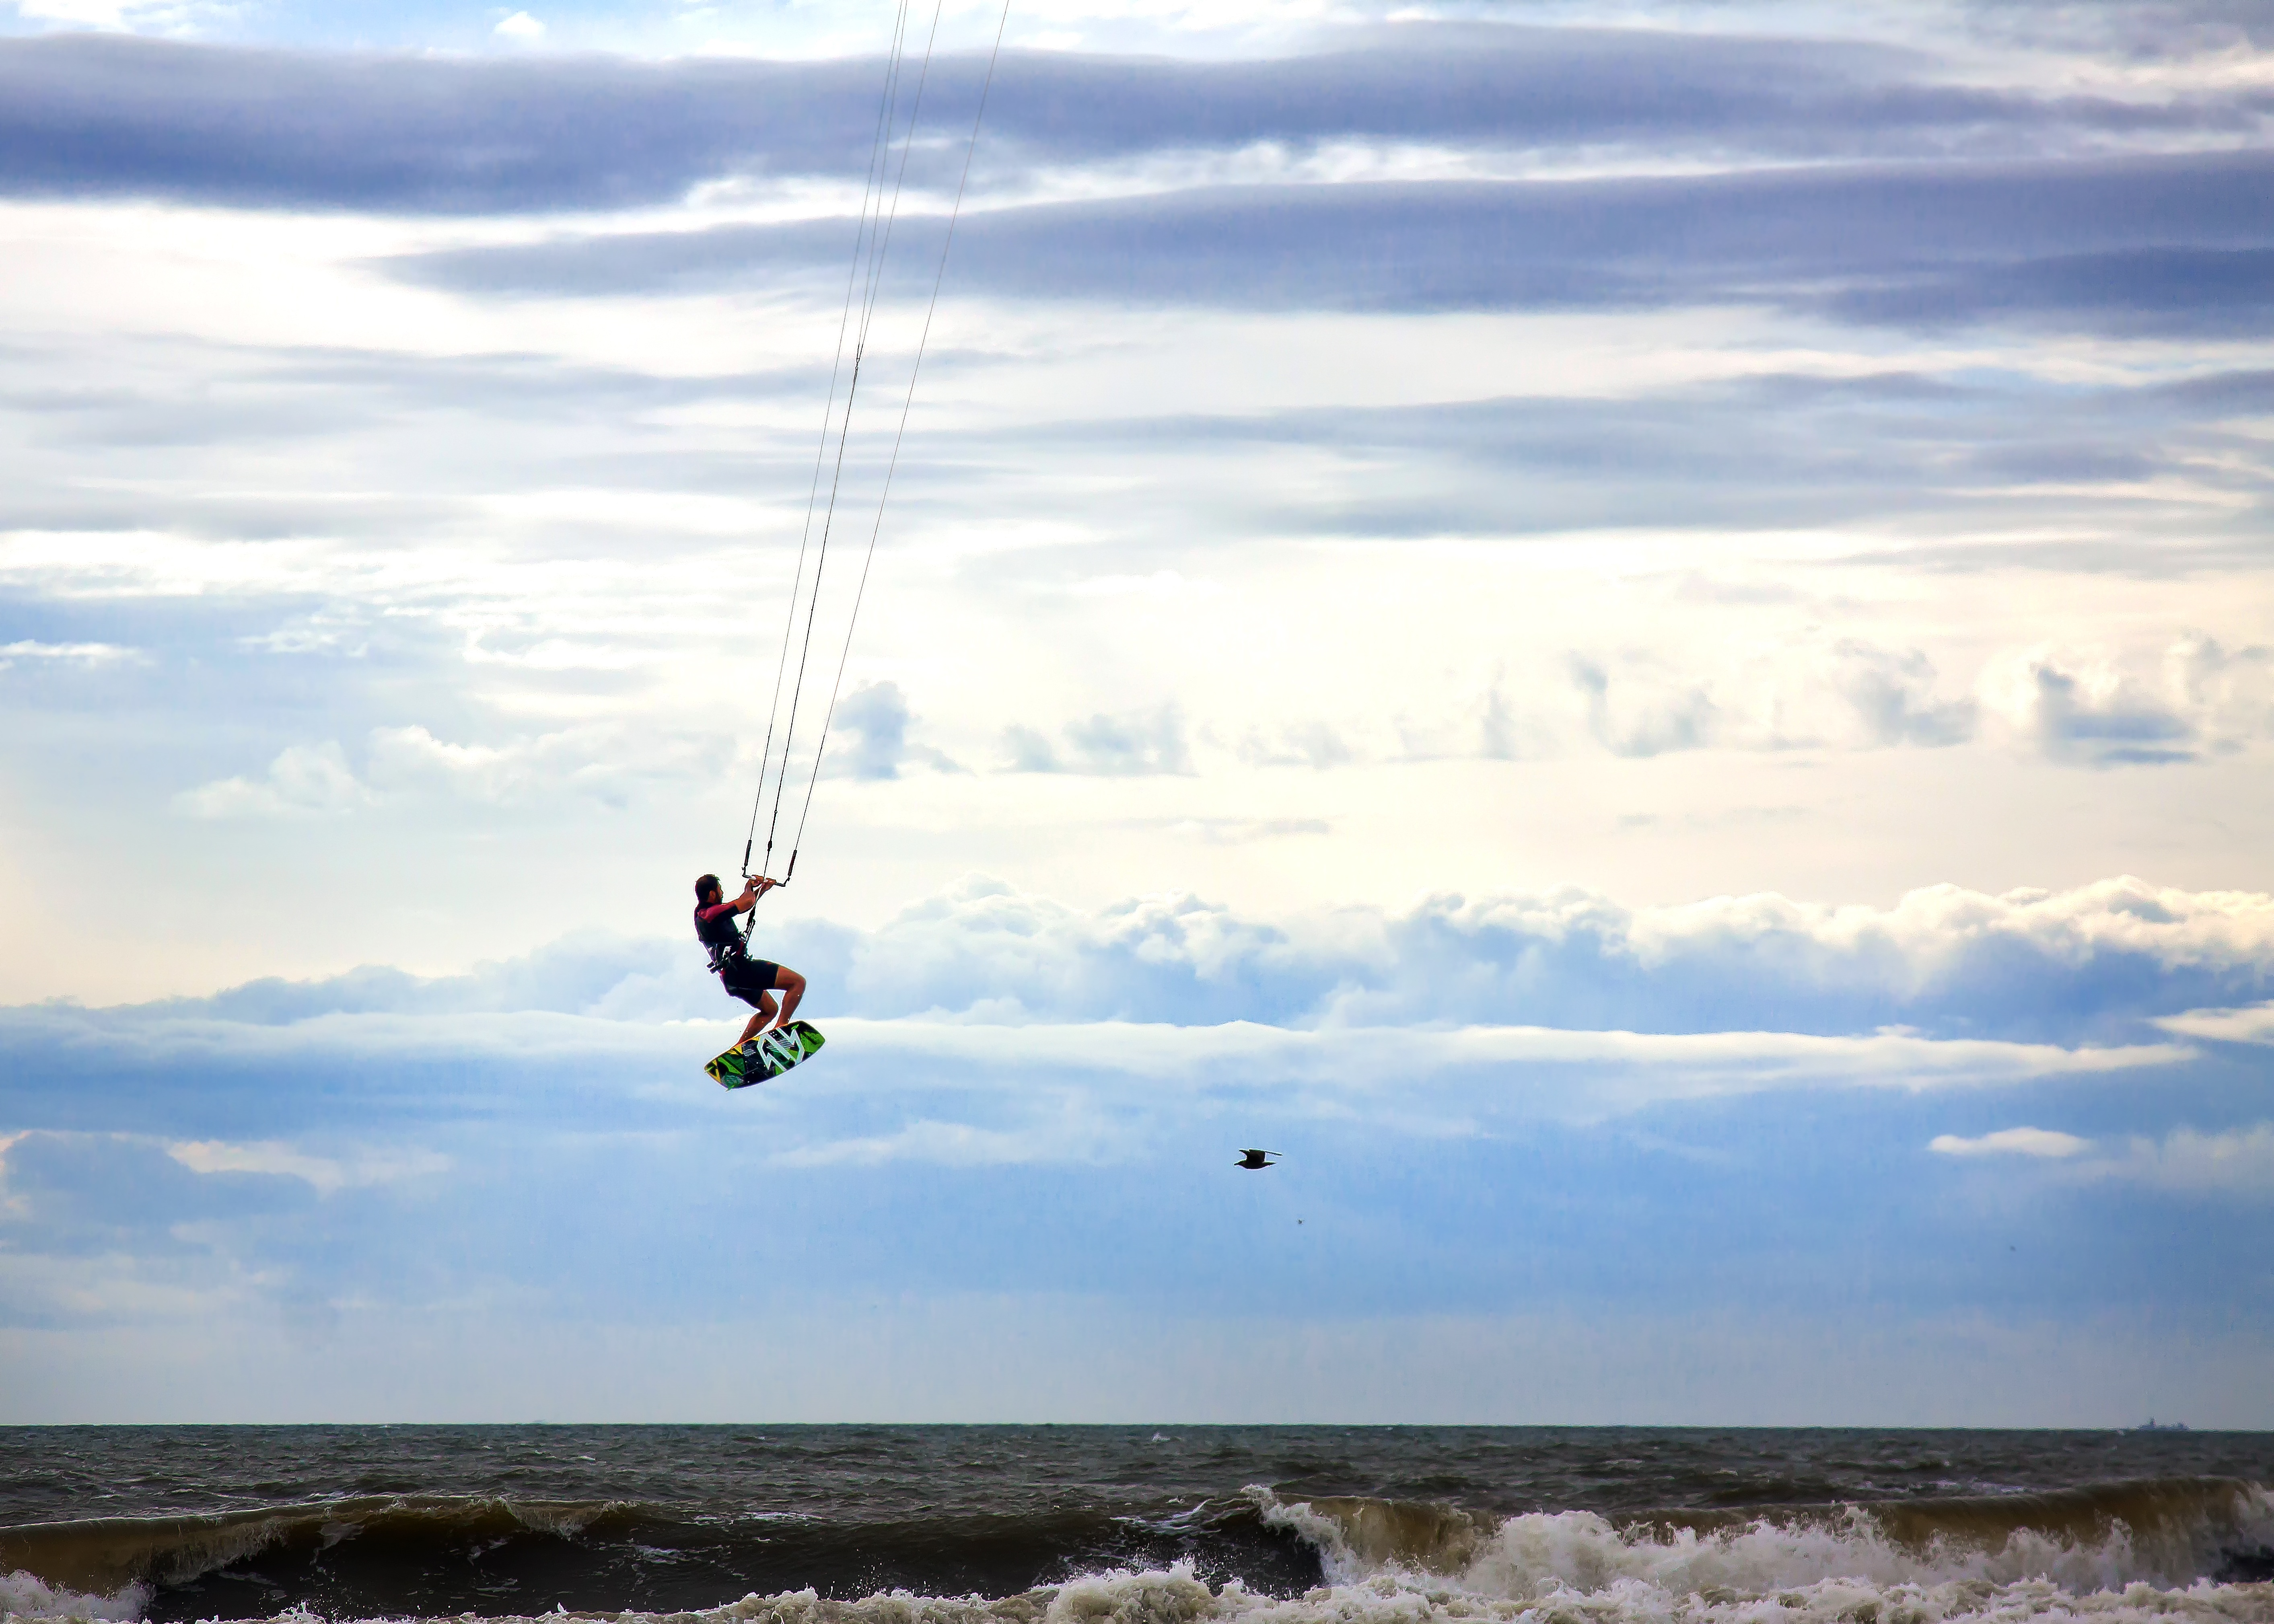
beach, sea, coast, water, sky, sunset, sport, wind, summer, jumping, surf, extreme sport, toy, dunes, clouds, sports, kitesurfing, north sea, water sports, afterglow, dragons, kitesurfer, coastal protection, atmosphere of earth, windsports, kite sports